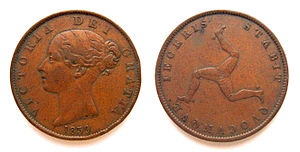
Britiske pund
En penny fra 1839
Britisk pund er møntenheden i Storbritannien. Et pund består af 100 pence. Pence hedder penny i ental.